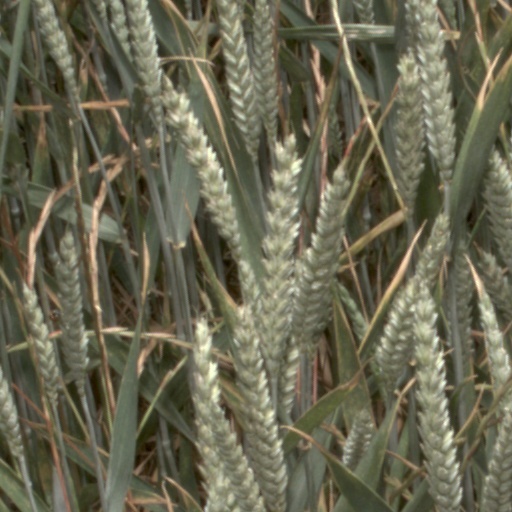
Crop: wheat